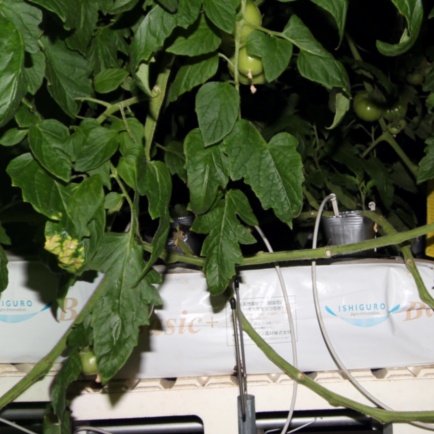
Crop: tomato